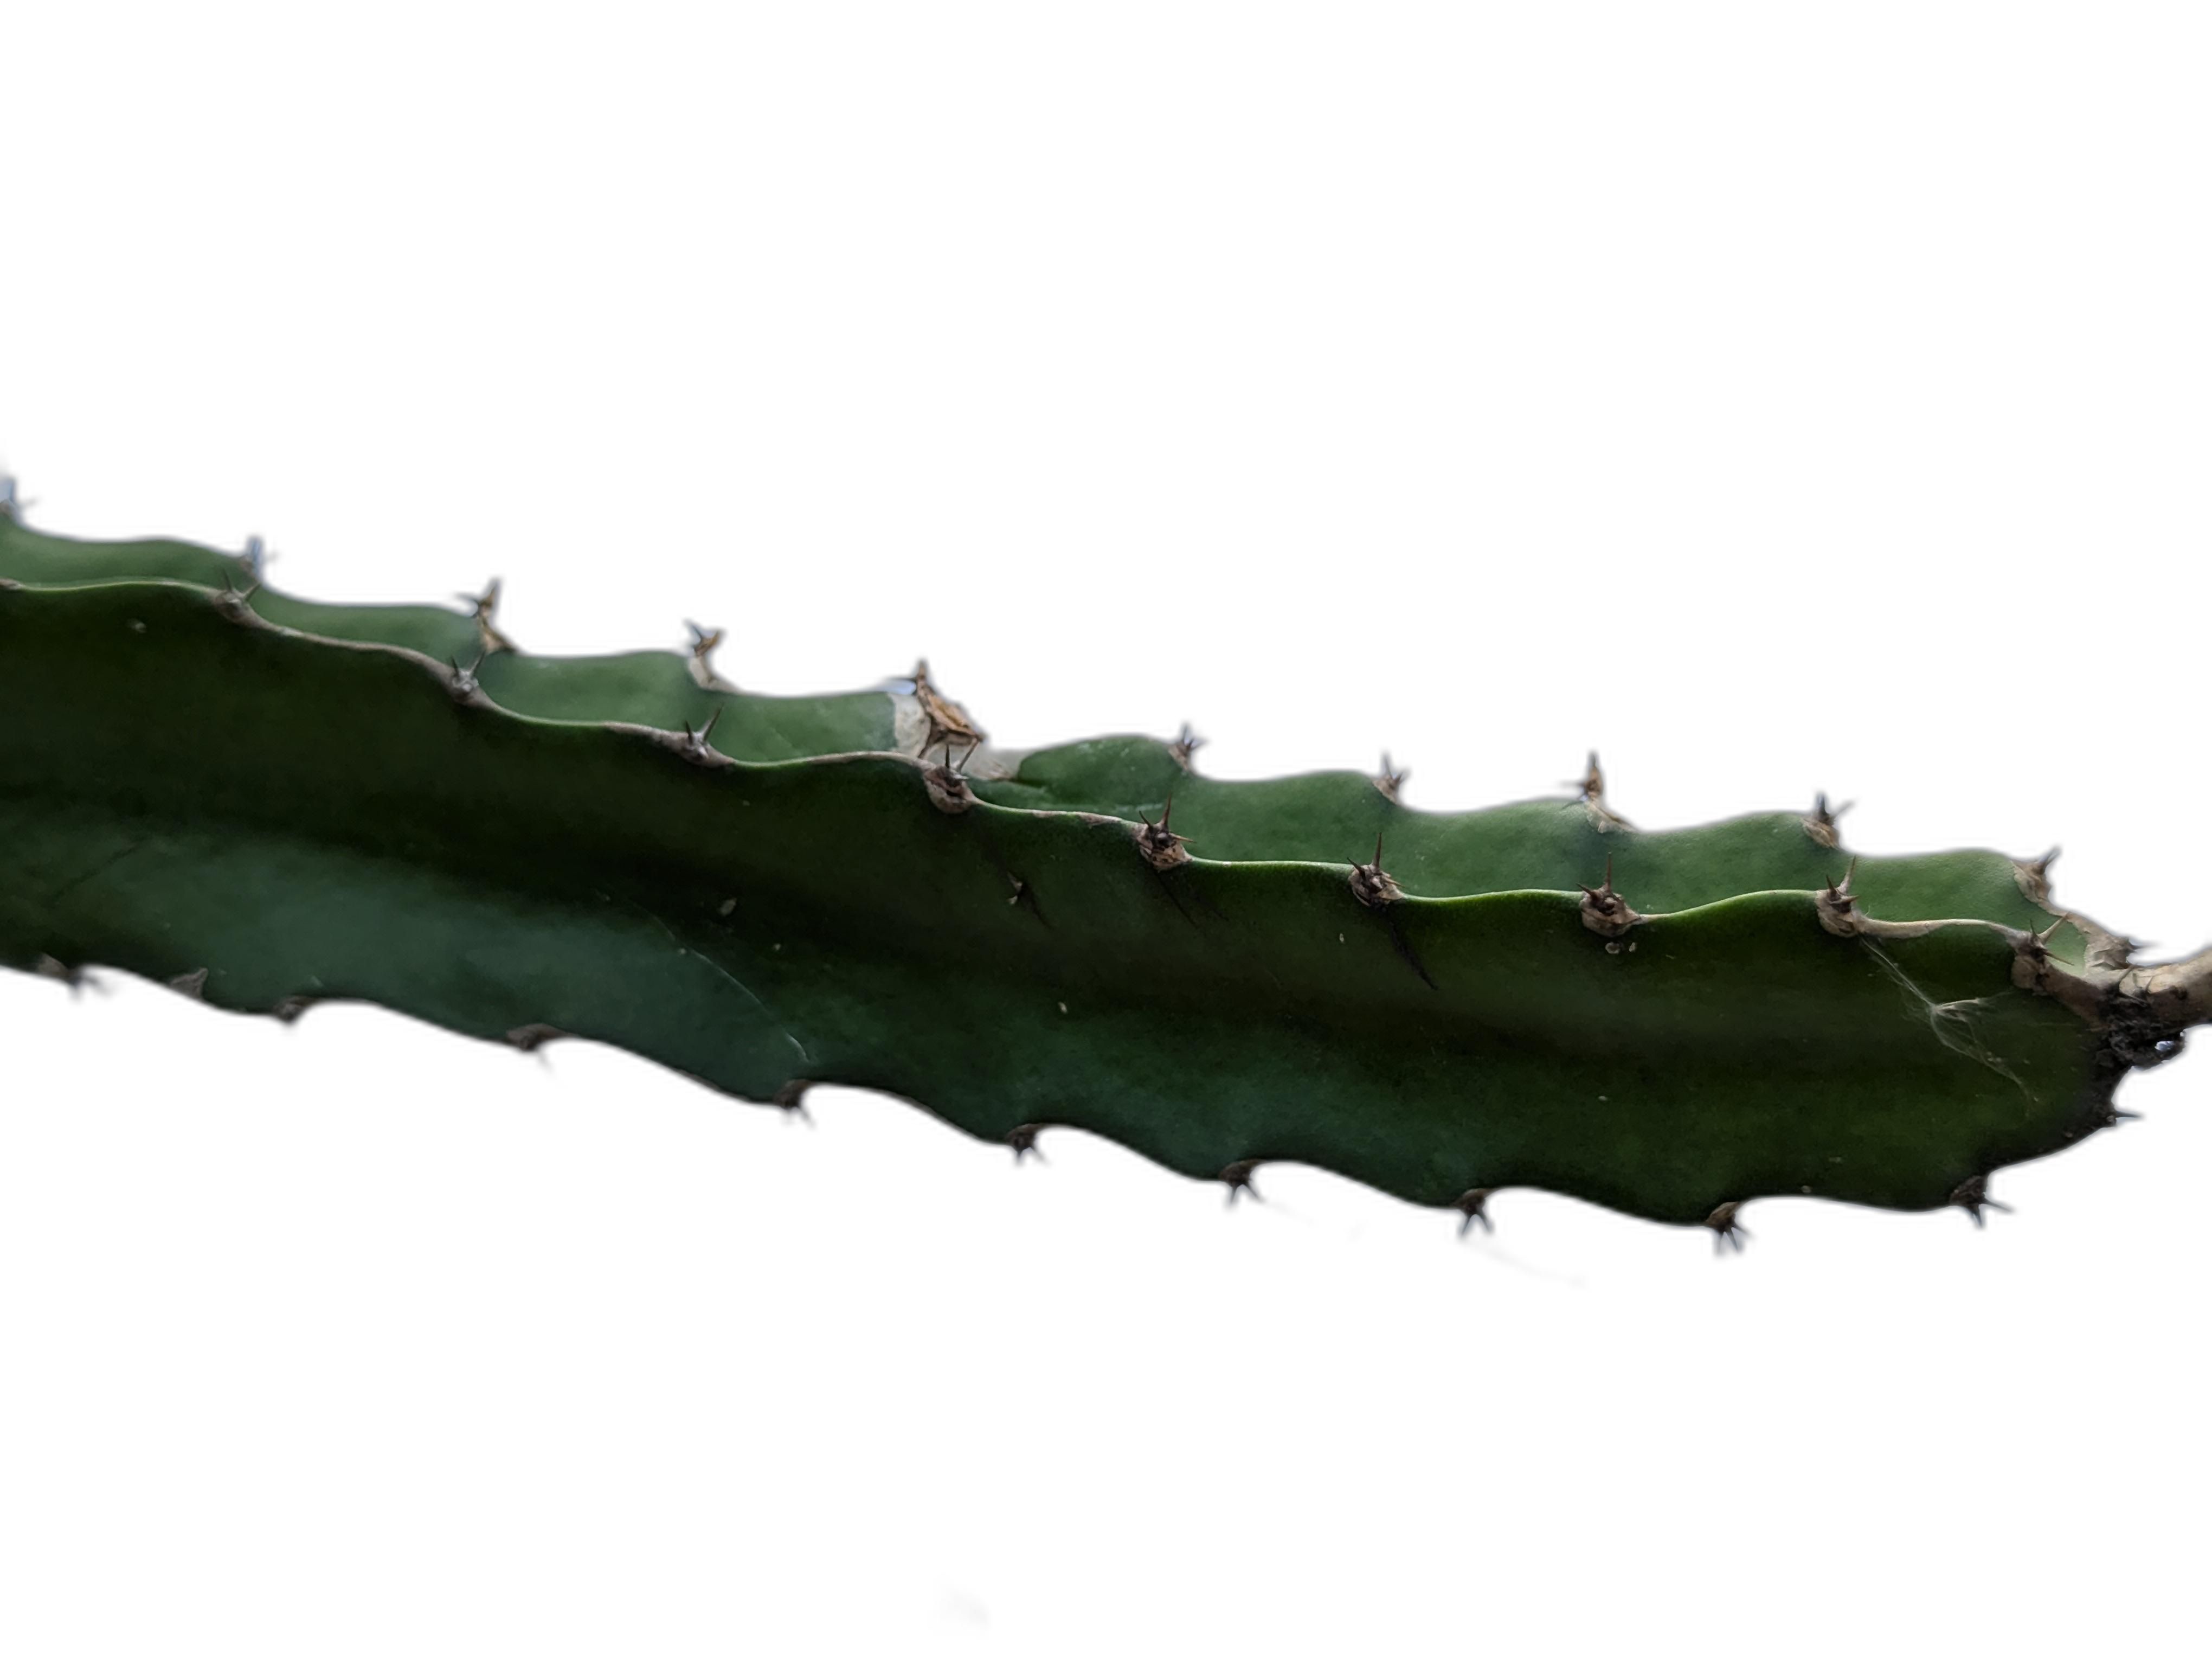
Label: Good leaf